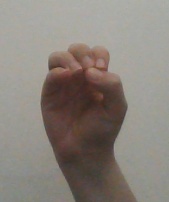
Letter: ha